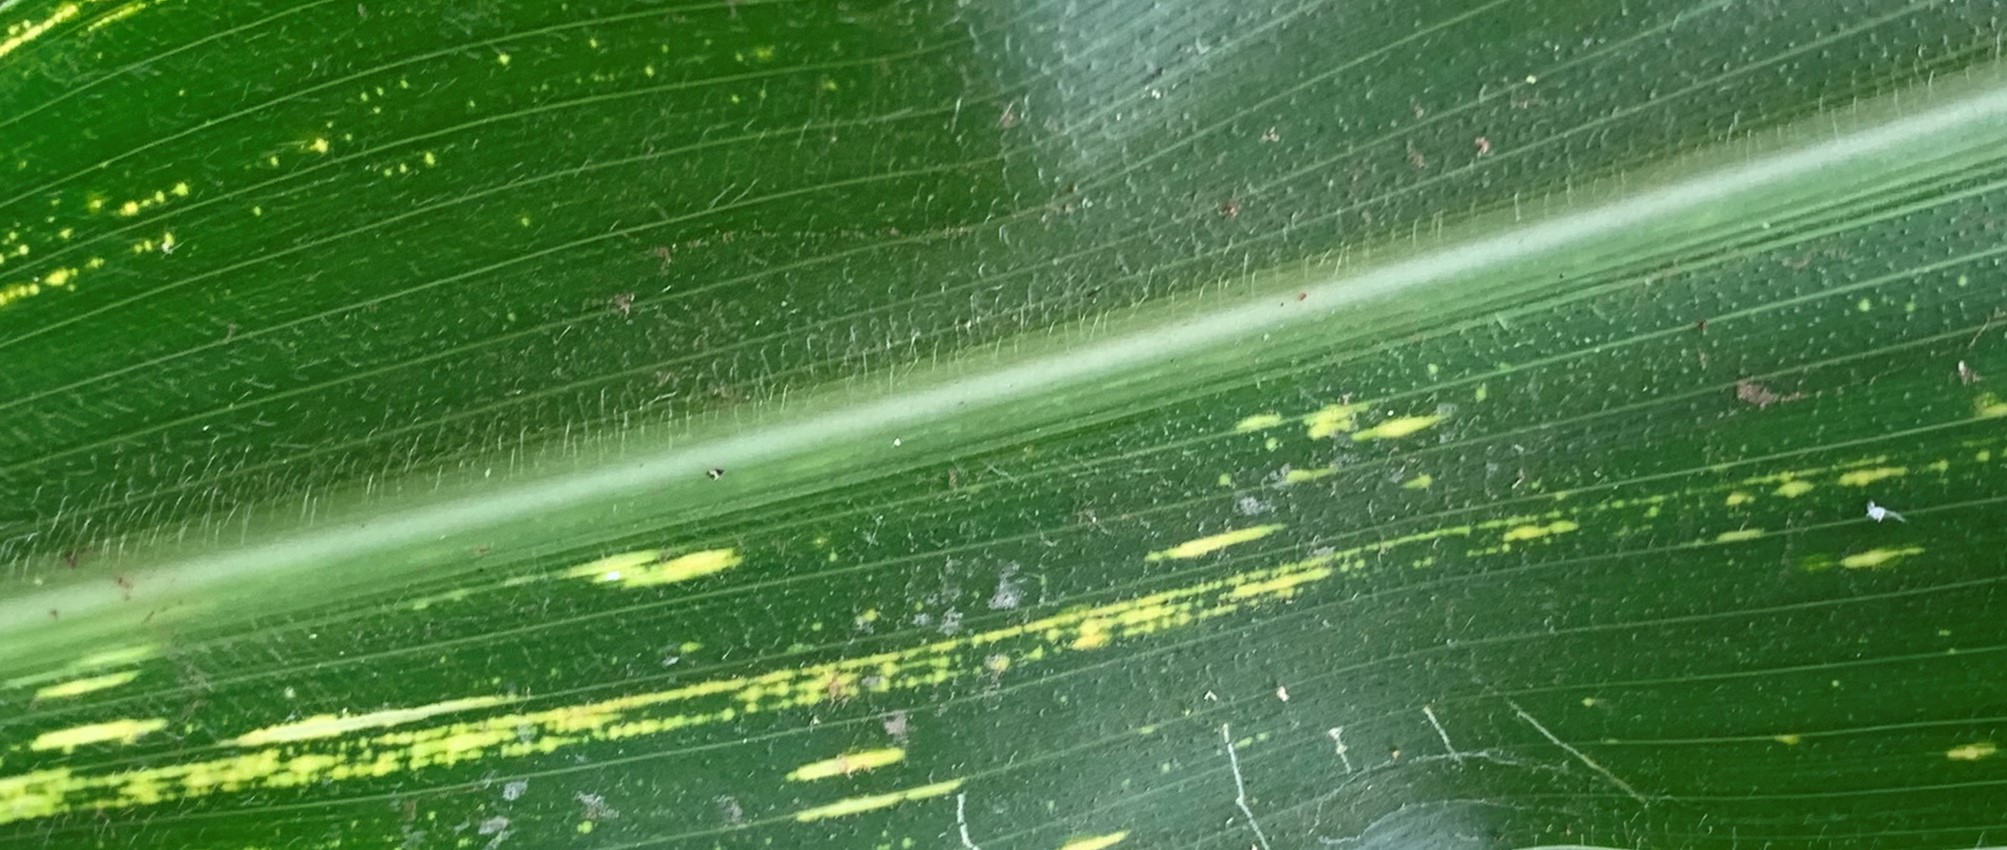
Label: MSV